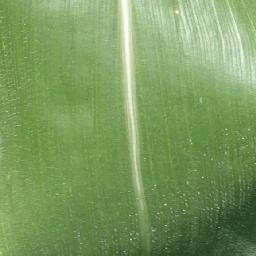
Label: Corn_(Maize)___Healthy